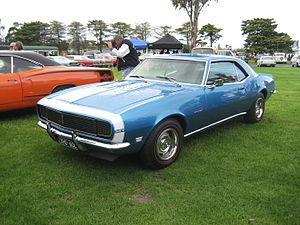
Chevrolet, surnommée « Chevy », est une marque d’automobile américaine qui est devenue une division de la compagnie américaine General Motors en mai 1918. Avec 4,95 millions de véhicules vendus à travers le monde en 2012, Chevrolet occupa le quatrième rang mondial parmi les marques automobiles derrière Volkswagen, Ford et le japonais Toyota. Elle se retire du marché européen à la fin de l'année 2015 au profit d'Opel, une ancienne division du groupe General Motors rachetée en 2017 par PSA.